Douglas X-3 Stiletto

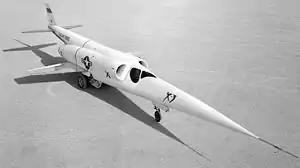

The Douglas X-3 Stiletto is a 1950s United States experimental jet aircraft with a slender fuselage and a long tapered nose, manufactured by the Douglas Aircraft Company. Its primary mission was to investigate the design features of an aircraft suitable for sustained supersonic speeds, which included the first use of titanium in major airframe components. Douglas designed the X-3 with the goal of a maximum speed of approximately , but it was seriously underpowered for this purpose and could not even exceed Mach 1 in level flight. Although the research aircraft was a disappointment, Lockheed designers used data from the X-3 tests for the Lockheed F-104 Starfighter which used a similar trapezoidal wing design in a successful Mach 2 fighter.